Personal NetWare

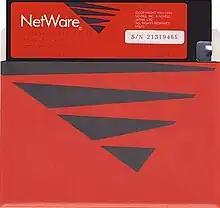
Floppy disk of NetWare Lite 1.1J

In 1991, Novell introduced NetWare Lite 1.0 (NWL), as a radically different and cheaper alternative to their central server-based NetWare product. Codenamed "Slurpee", NetWare Lite was an answer to Artisoft's similar LANtastic: both were peer-to-peer systems, where no dedicated server was required, but instead all PCs on the network could share their resources.